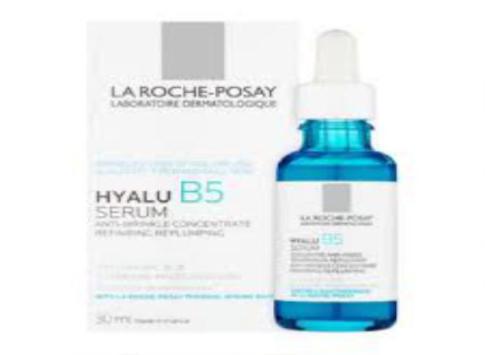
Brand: la roche-posay
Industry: Necessities